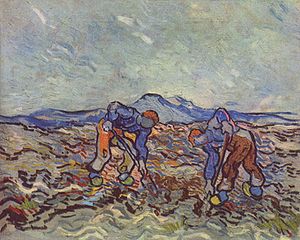
Nederlandske kunstnere / 17. århundrede
Vincent van Gogh (1853-1890), Landmænd, som arbejder, 1890. Privat samling.
Dette er en liste over nederlandske kunstnere, som enten blev født eller virkede i Nederlandene. Informationerne på den følgende liste tager alle udgangspunkt i Det Nederlandske Institut for Kunsthistories database over nederlandske kunstnere.